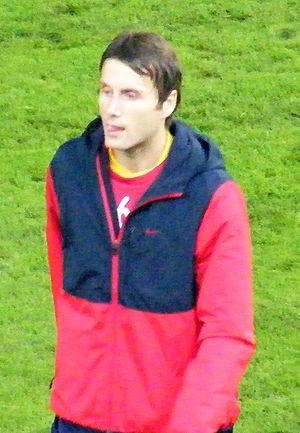
Dušan Vasiljević est un footballeur serbe né le 14 septembre 1980 à Belgrade, Serbie.